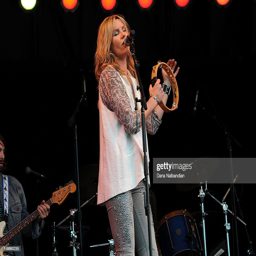
pop artist of folk rock artist performs .